Nichkhun

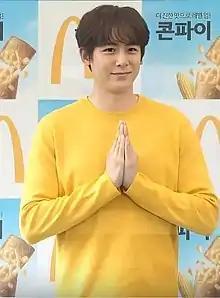
Nichkhun in 2019

Nichkhun Buck Horvejkul (born June 24, 1988), better known mononymously as Nichkhun, is a Thai and American rapper, singer, songwriter, actor, and model who is currently based in South Korea as a member of the South Korean boy band 2PM.